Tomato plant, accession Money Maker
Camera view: bottom (45 deg); turntable rotation: 210 degrees
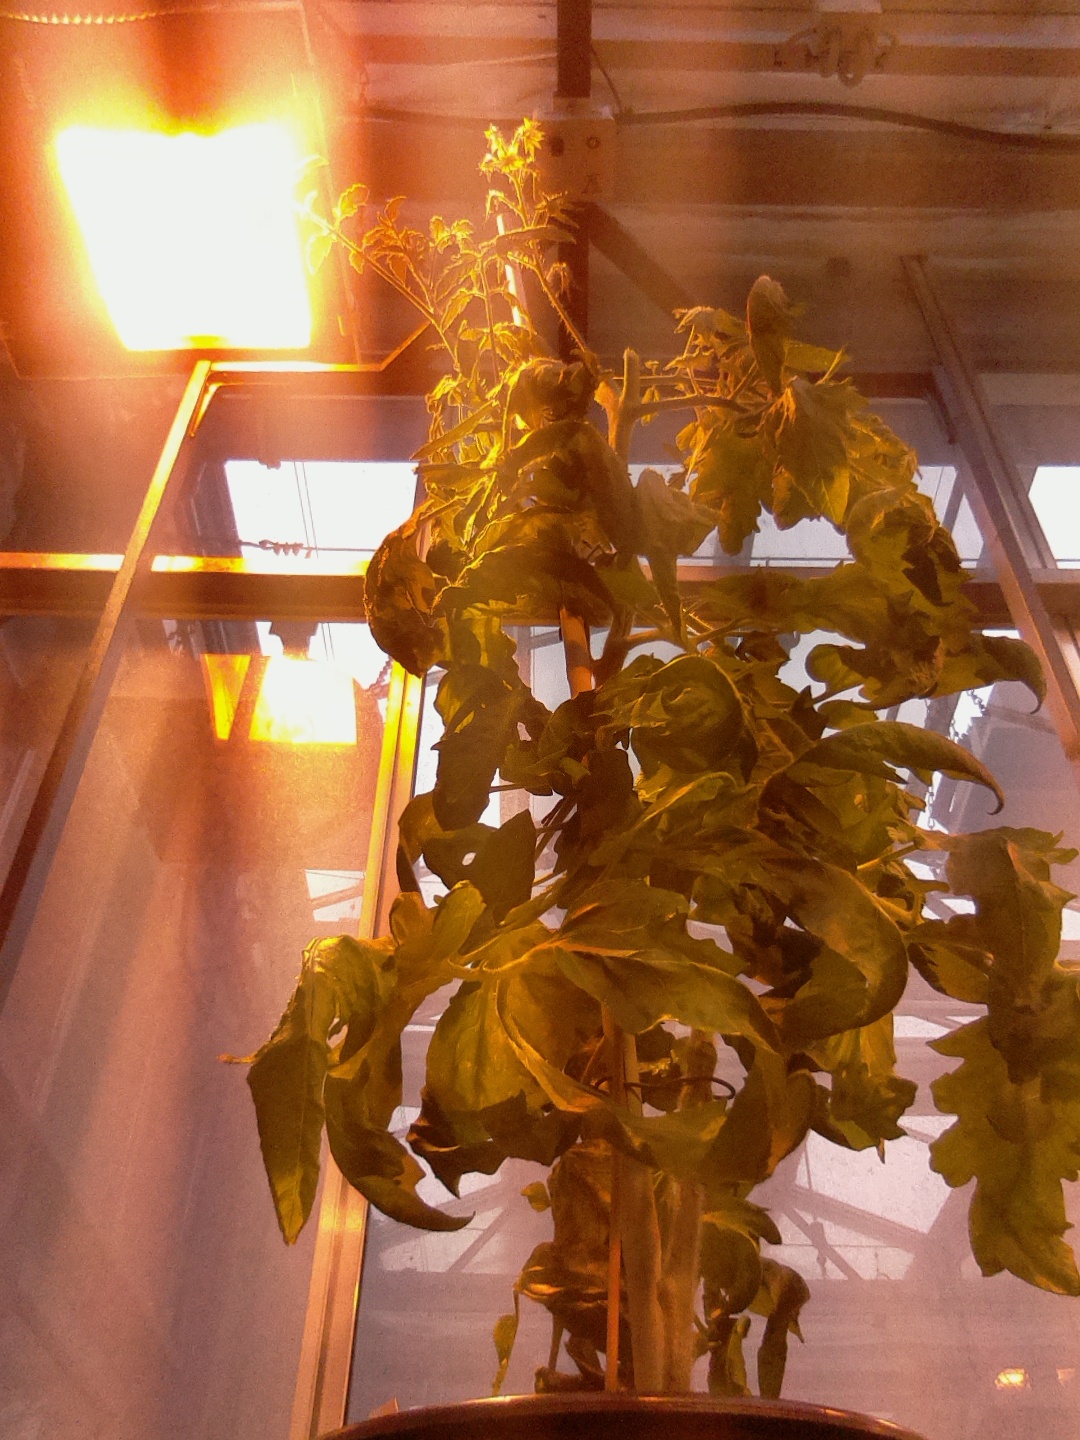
BBCH growth stage 72: 20%-30% of final fruit size